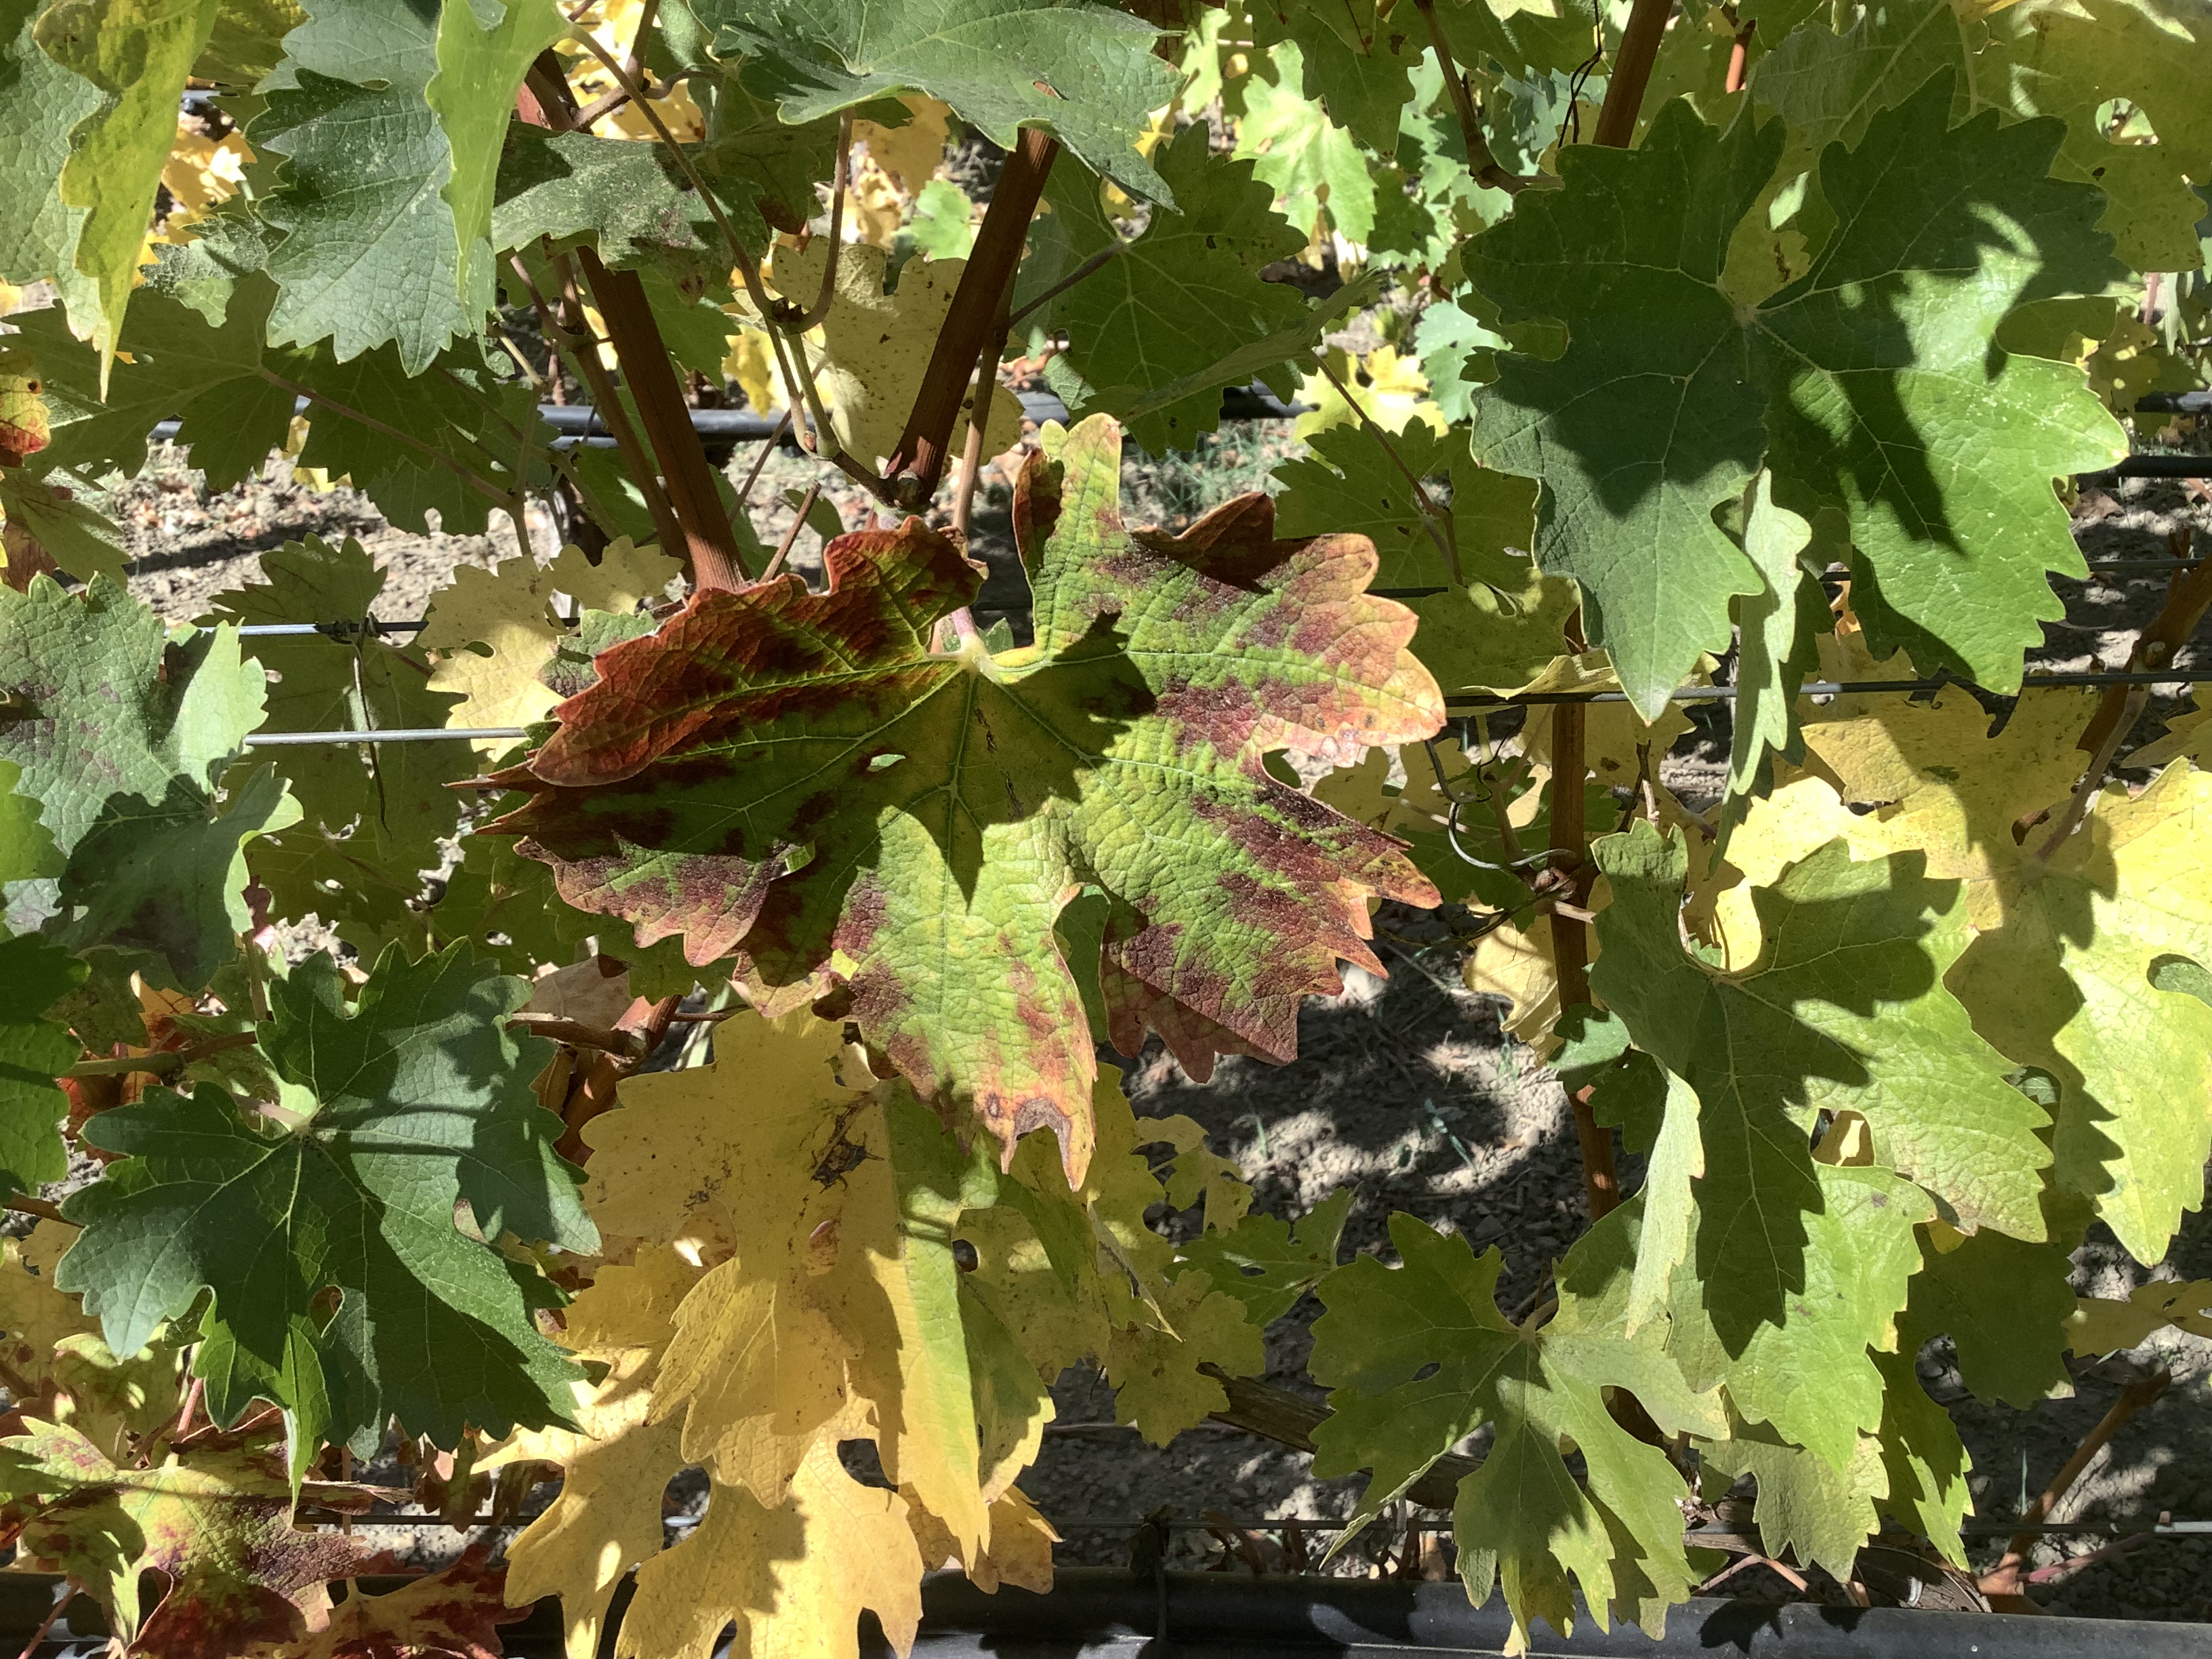
Label: Red Blotch